James Stark (painter)

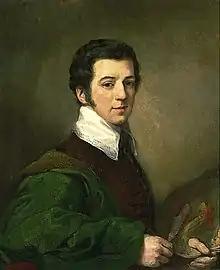
Undated portrait by Margaret Carpenter, Norfolk Museums Collections

In 1814, following the end of his Norwich apprenticeship, Stark moved to London. There he befriended and became influenced by the artist William Collins. In 1817 he became a student at the Royal Academy. "The Bathing Place, Morning" was sold in 1817 to the Henry Hobart, the Dean of Windsor. For a short period he shared lodgings with the portrait painter Joseph Clover. During this period he began to sell paintings to wealthy patrons: both the Marquis of Stafford and the Countess de Grey bought works from him.